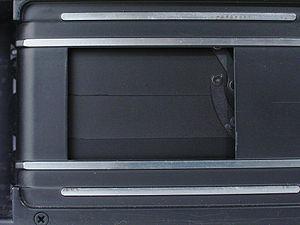
En photographie, un obturateur plan focal, souvent abrégé en obturateur focal, est un type d'obturateur. On le trouve généralement dans tous les appareils reflex de taille inférieure au moyen format.